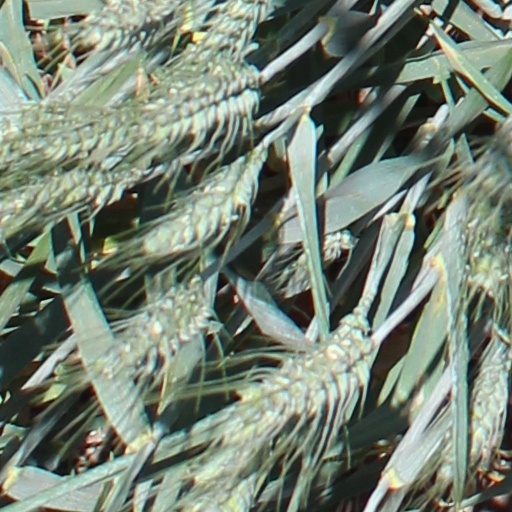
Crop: wheat